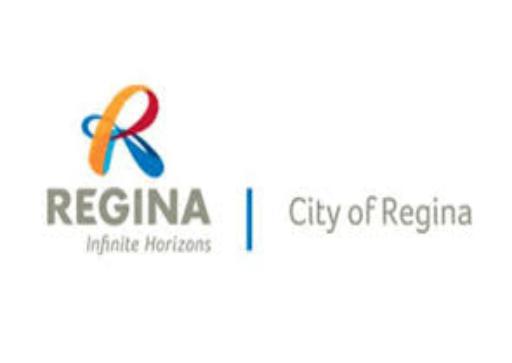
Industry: Clothes